Fort of Feira

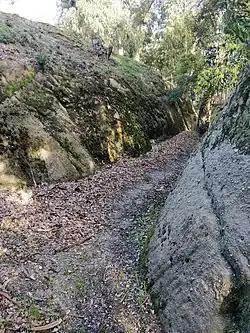
The moat around the Feira Fort

The name “Feira” (Fair) was derived from the cattle market held next to the fort’s site. Occupying a dominant position, the Fort of Feira was at the centre of a complex of 19 strongholds in the second Line of Torres Vedras. It took the form of a seven-pointed star, with a surrounding moat dug into the rock and filled with palisades. Its position permitted crossfire with three of the other forts. An 1829 report stated that the garrison would have been 350 soldiers and the fort would have had four cannon.